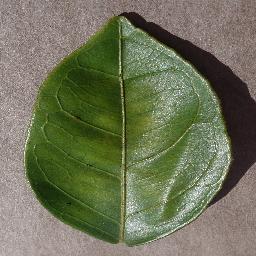
Label: Orange___Haunglongbing_(Citrus_greening)